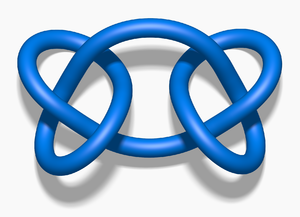
En théorie des nœuds, le nœud plat ou nœud carré, est un nœud composé obtenu comme somme connexe du nœud de trèfle et de son image par une réflexion. Il est lié au nœud de vache qui est, lui, la somme connexe de deux nœuds de trèfle identiques. Le nœud de trèfle étant le nœud non trivial le plus simple, le nœud plat et le nœud de vache sont les plus simples des nœuds composés.